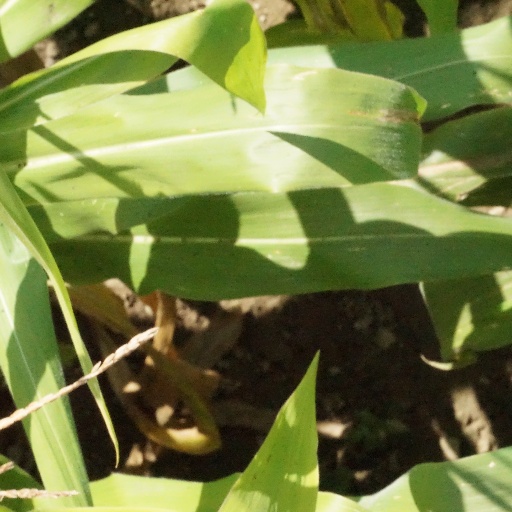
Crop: maize; corn